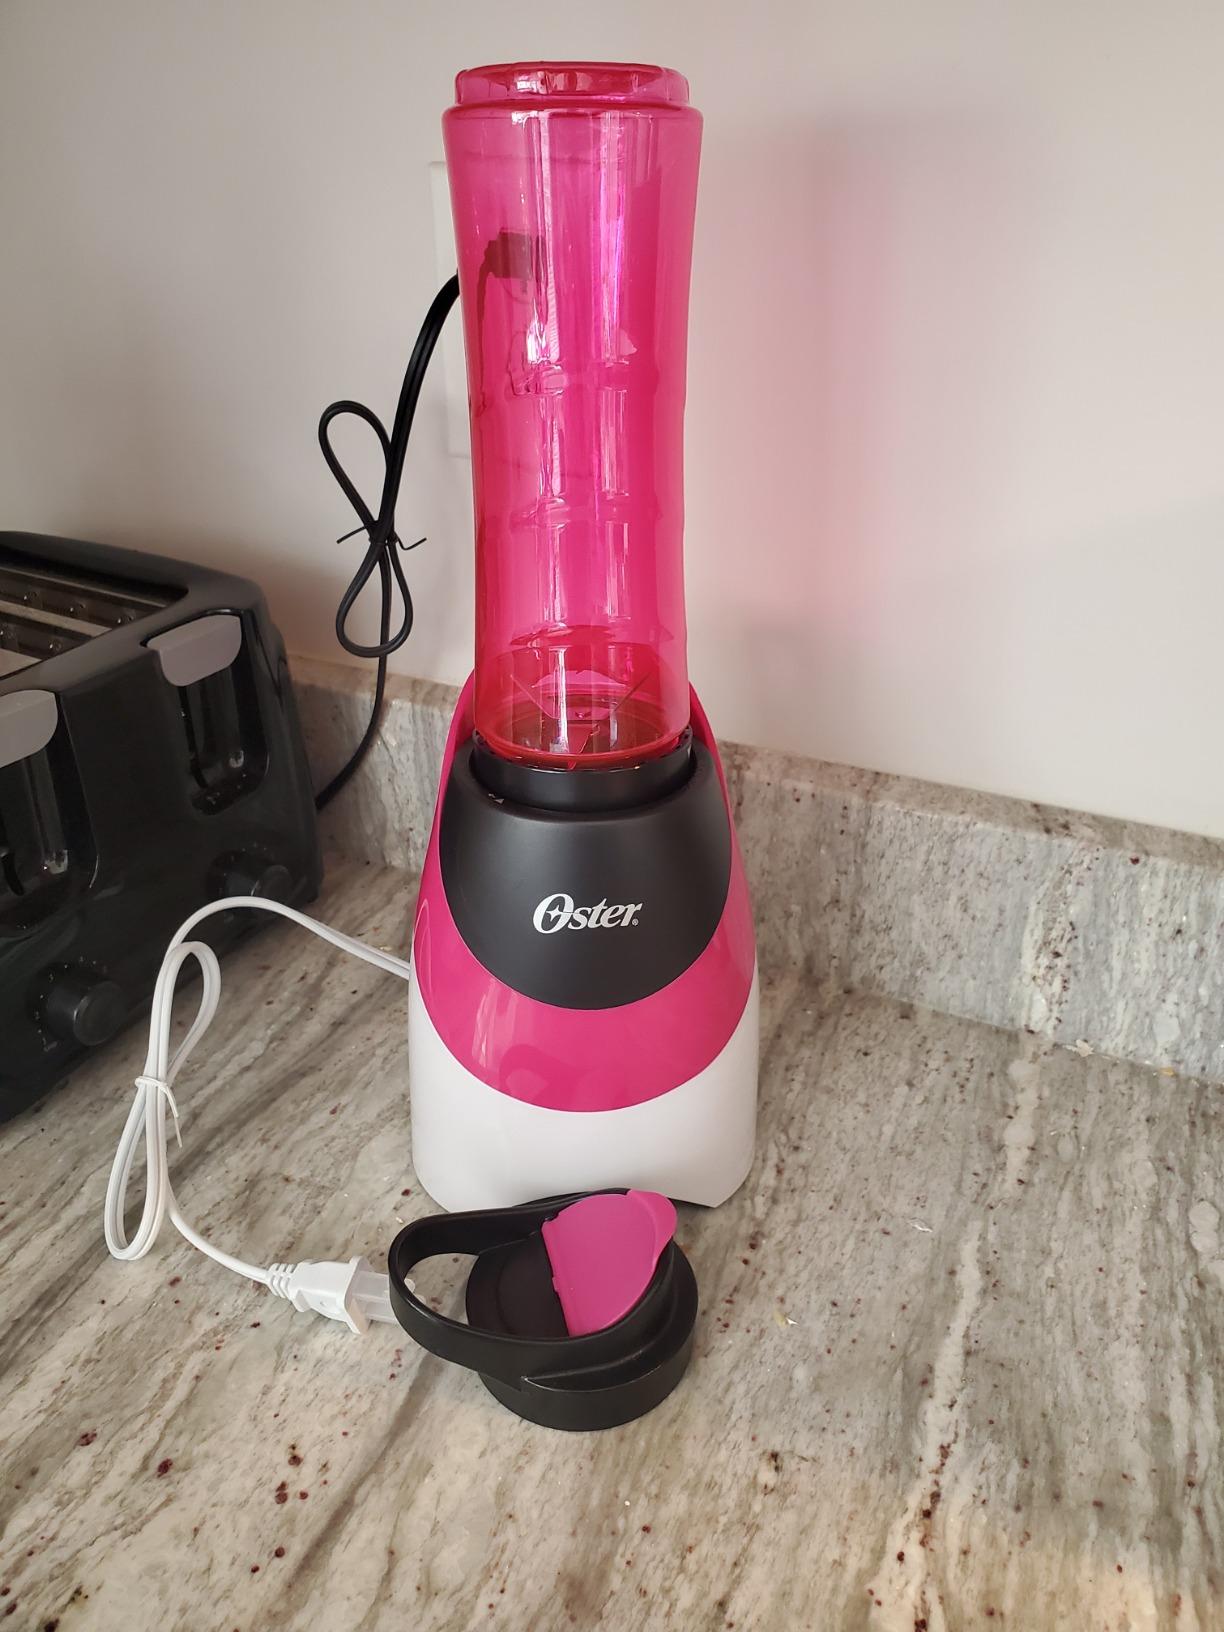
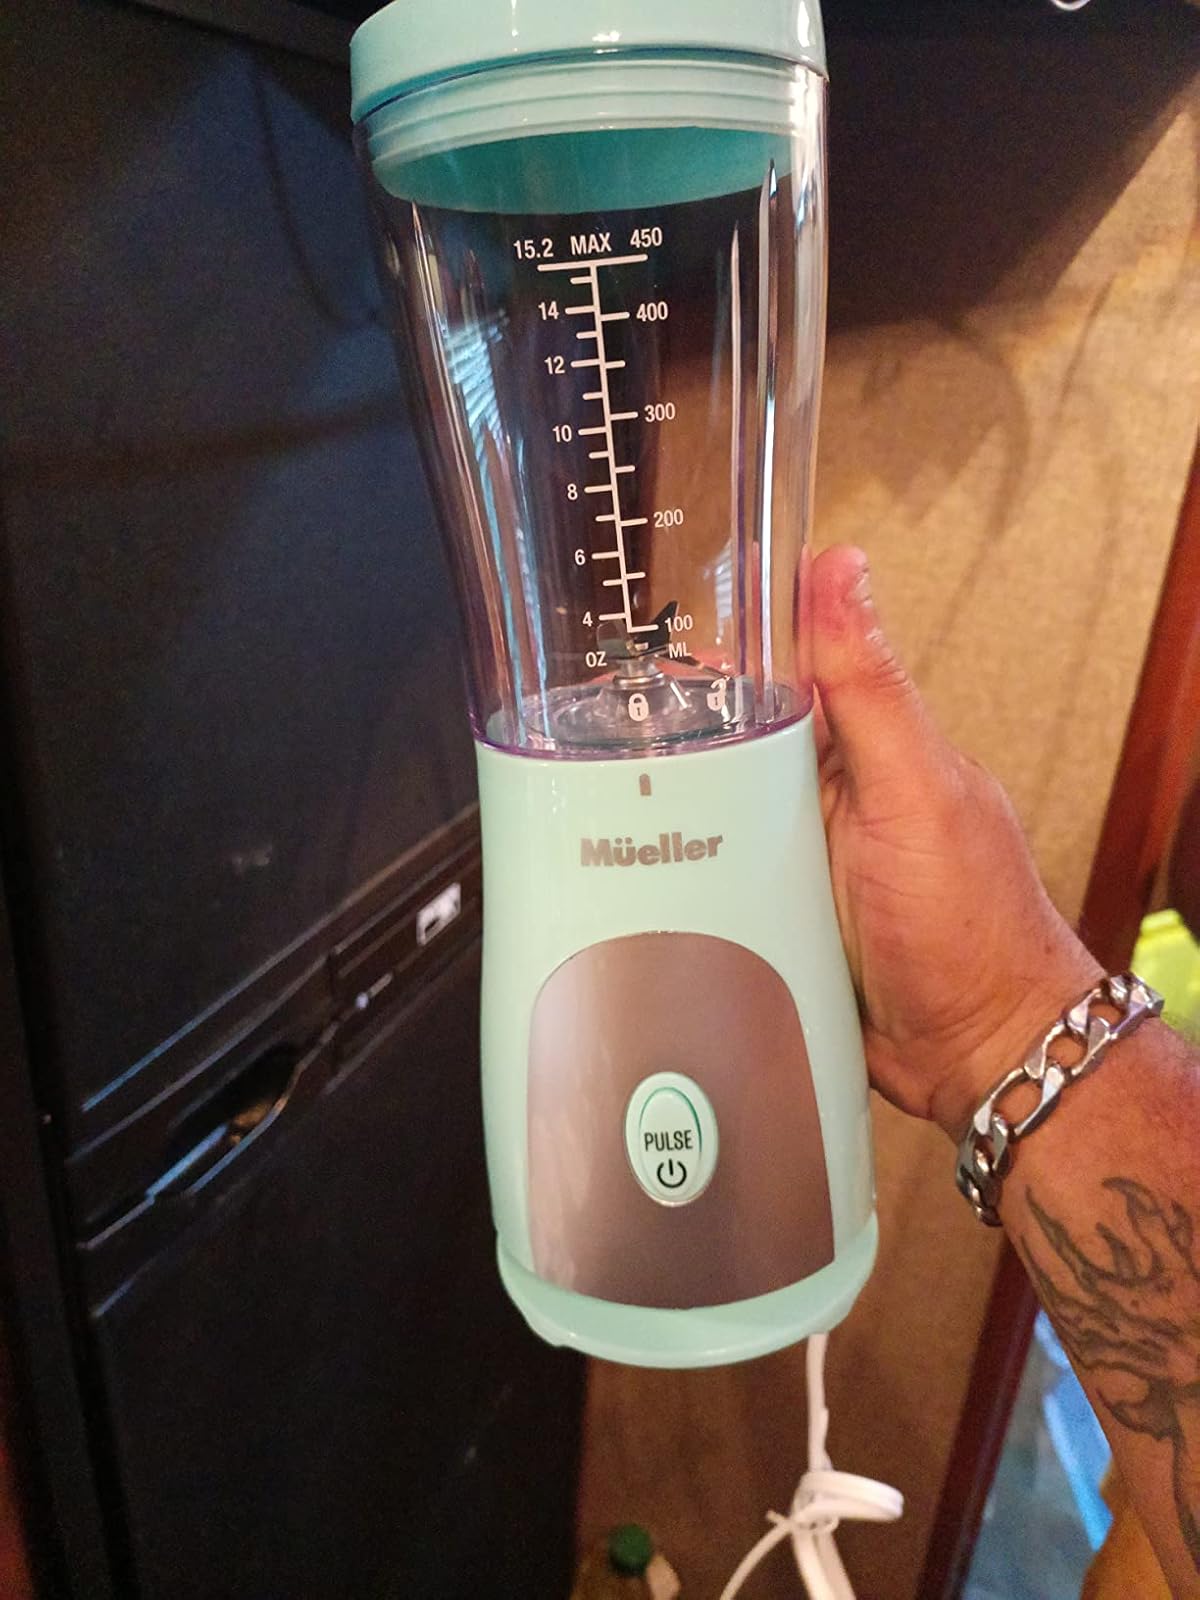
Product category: items_blender
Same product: no